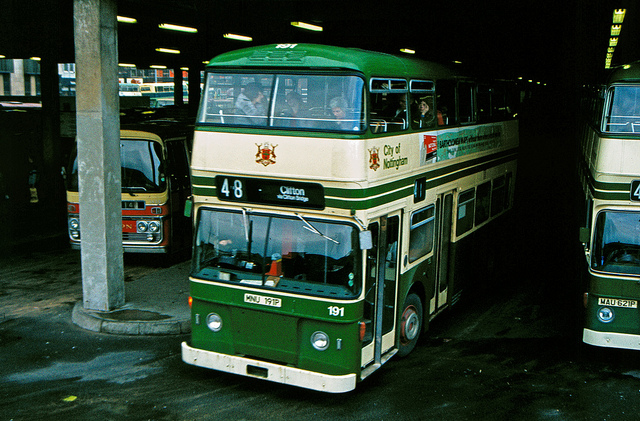
A double decker green bus sits in a parking garage.

a double deckered bus parked in a building

A green double-decker bus parked in the building.

A large green and white double decker bus parked to another green and white double decker bus.

The double decker bus is just leaving the terminal.